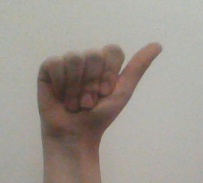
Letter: dhad